1973 Luhuo earthquake

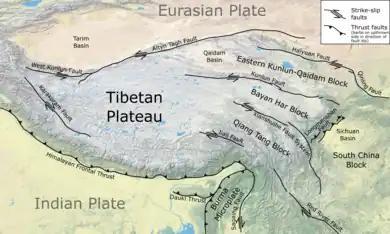
The tectonic overview of the Tibetan Plateau and Sichuan.

Western Sichuan is situated at the edge of the Tibetan Plateau in a vast zone of complex continental deformation caused by the collision of the Indian plate with the Eurasian plate. As thrusting of the Indian plate beneath the Eurasian plate along the Himalayas continues, the continental crust within the Eurasian plate is actively uplifted and thickened, forming the Tibetan Plateau. As there are no active thrust structures within the plateau, compression is accommodated by strike-slip motion along large structures including the Altyn Tagh Fault, Kunlun Fault, Haiyuan Fault and Xianshuihe fault system. Left-lateral strike-slip motion squeezes the crustal blocks of the Tibetan Plateau outwards, forcing it to move eastwards. Meanwhile, the strike-slip motion also results in east–west extension of the plateau, causing normal faults to break within the thickened crust.